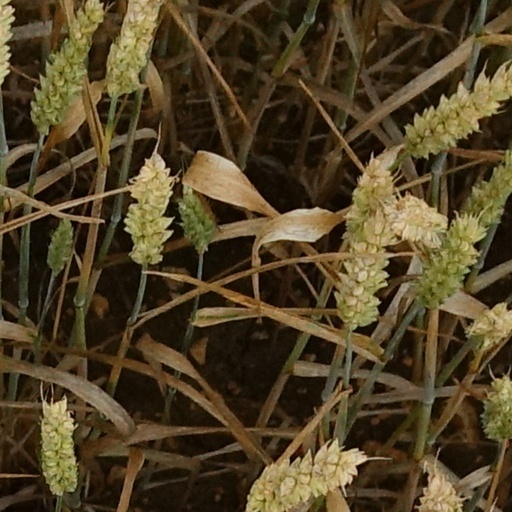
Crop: wheat